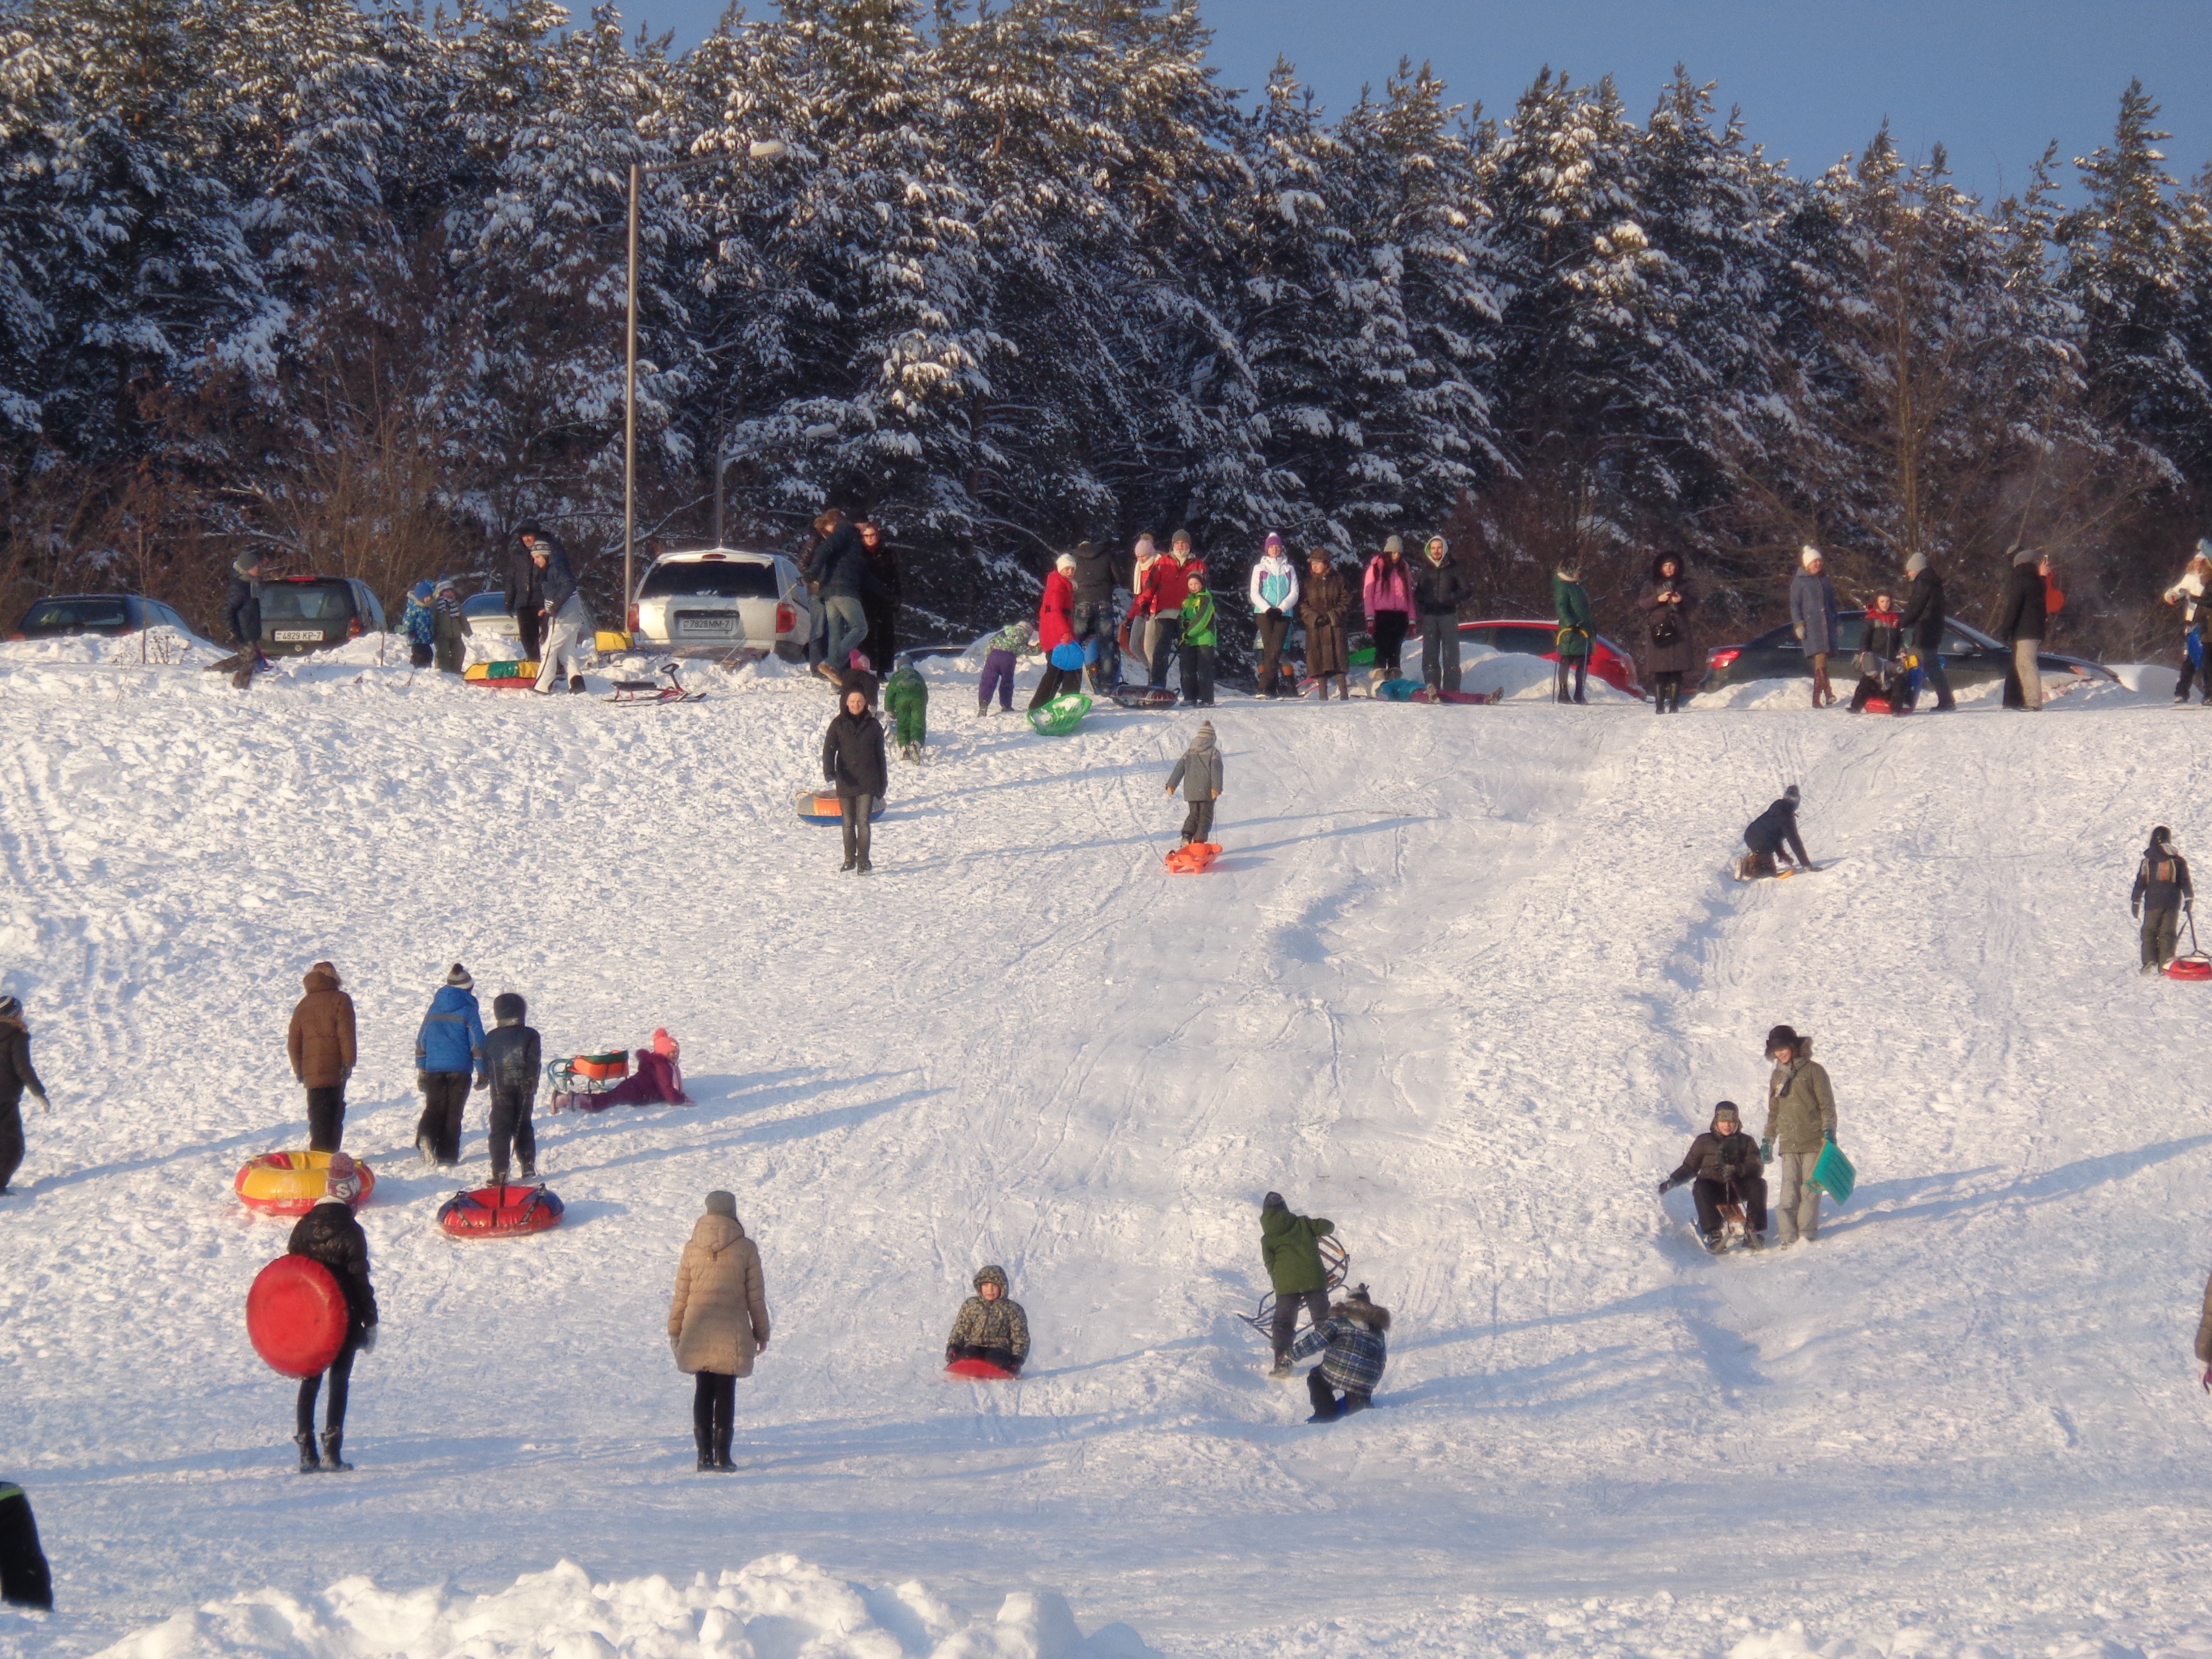
snow, winter, frost, vehicle, weather, season, winter sport, kids, ski, sled, games, piste, entertainment, winter forest, ice rink, ski equipment